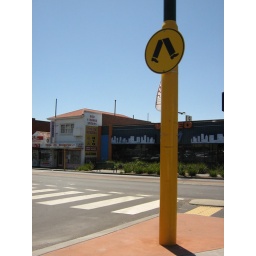
A street sign in Glenorchy.